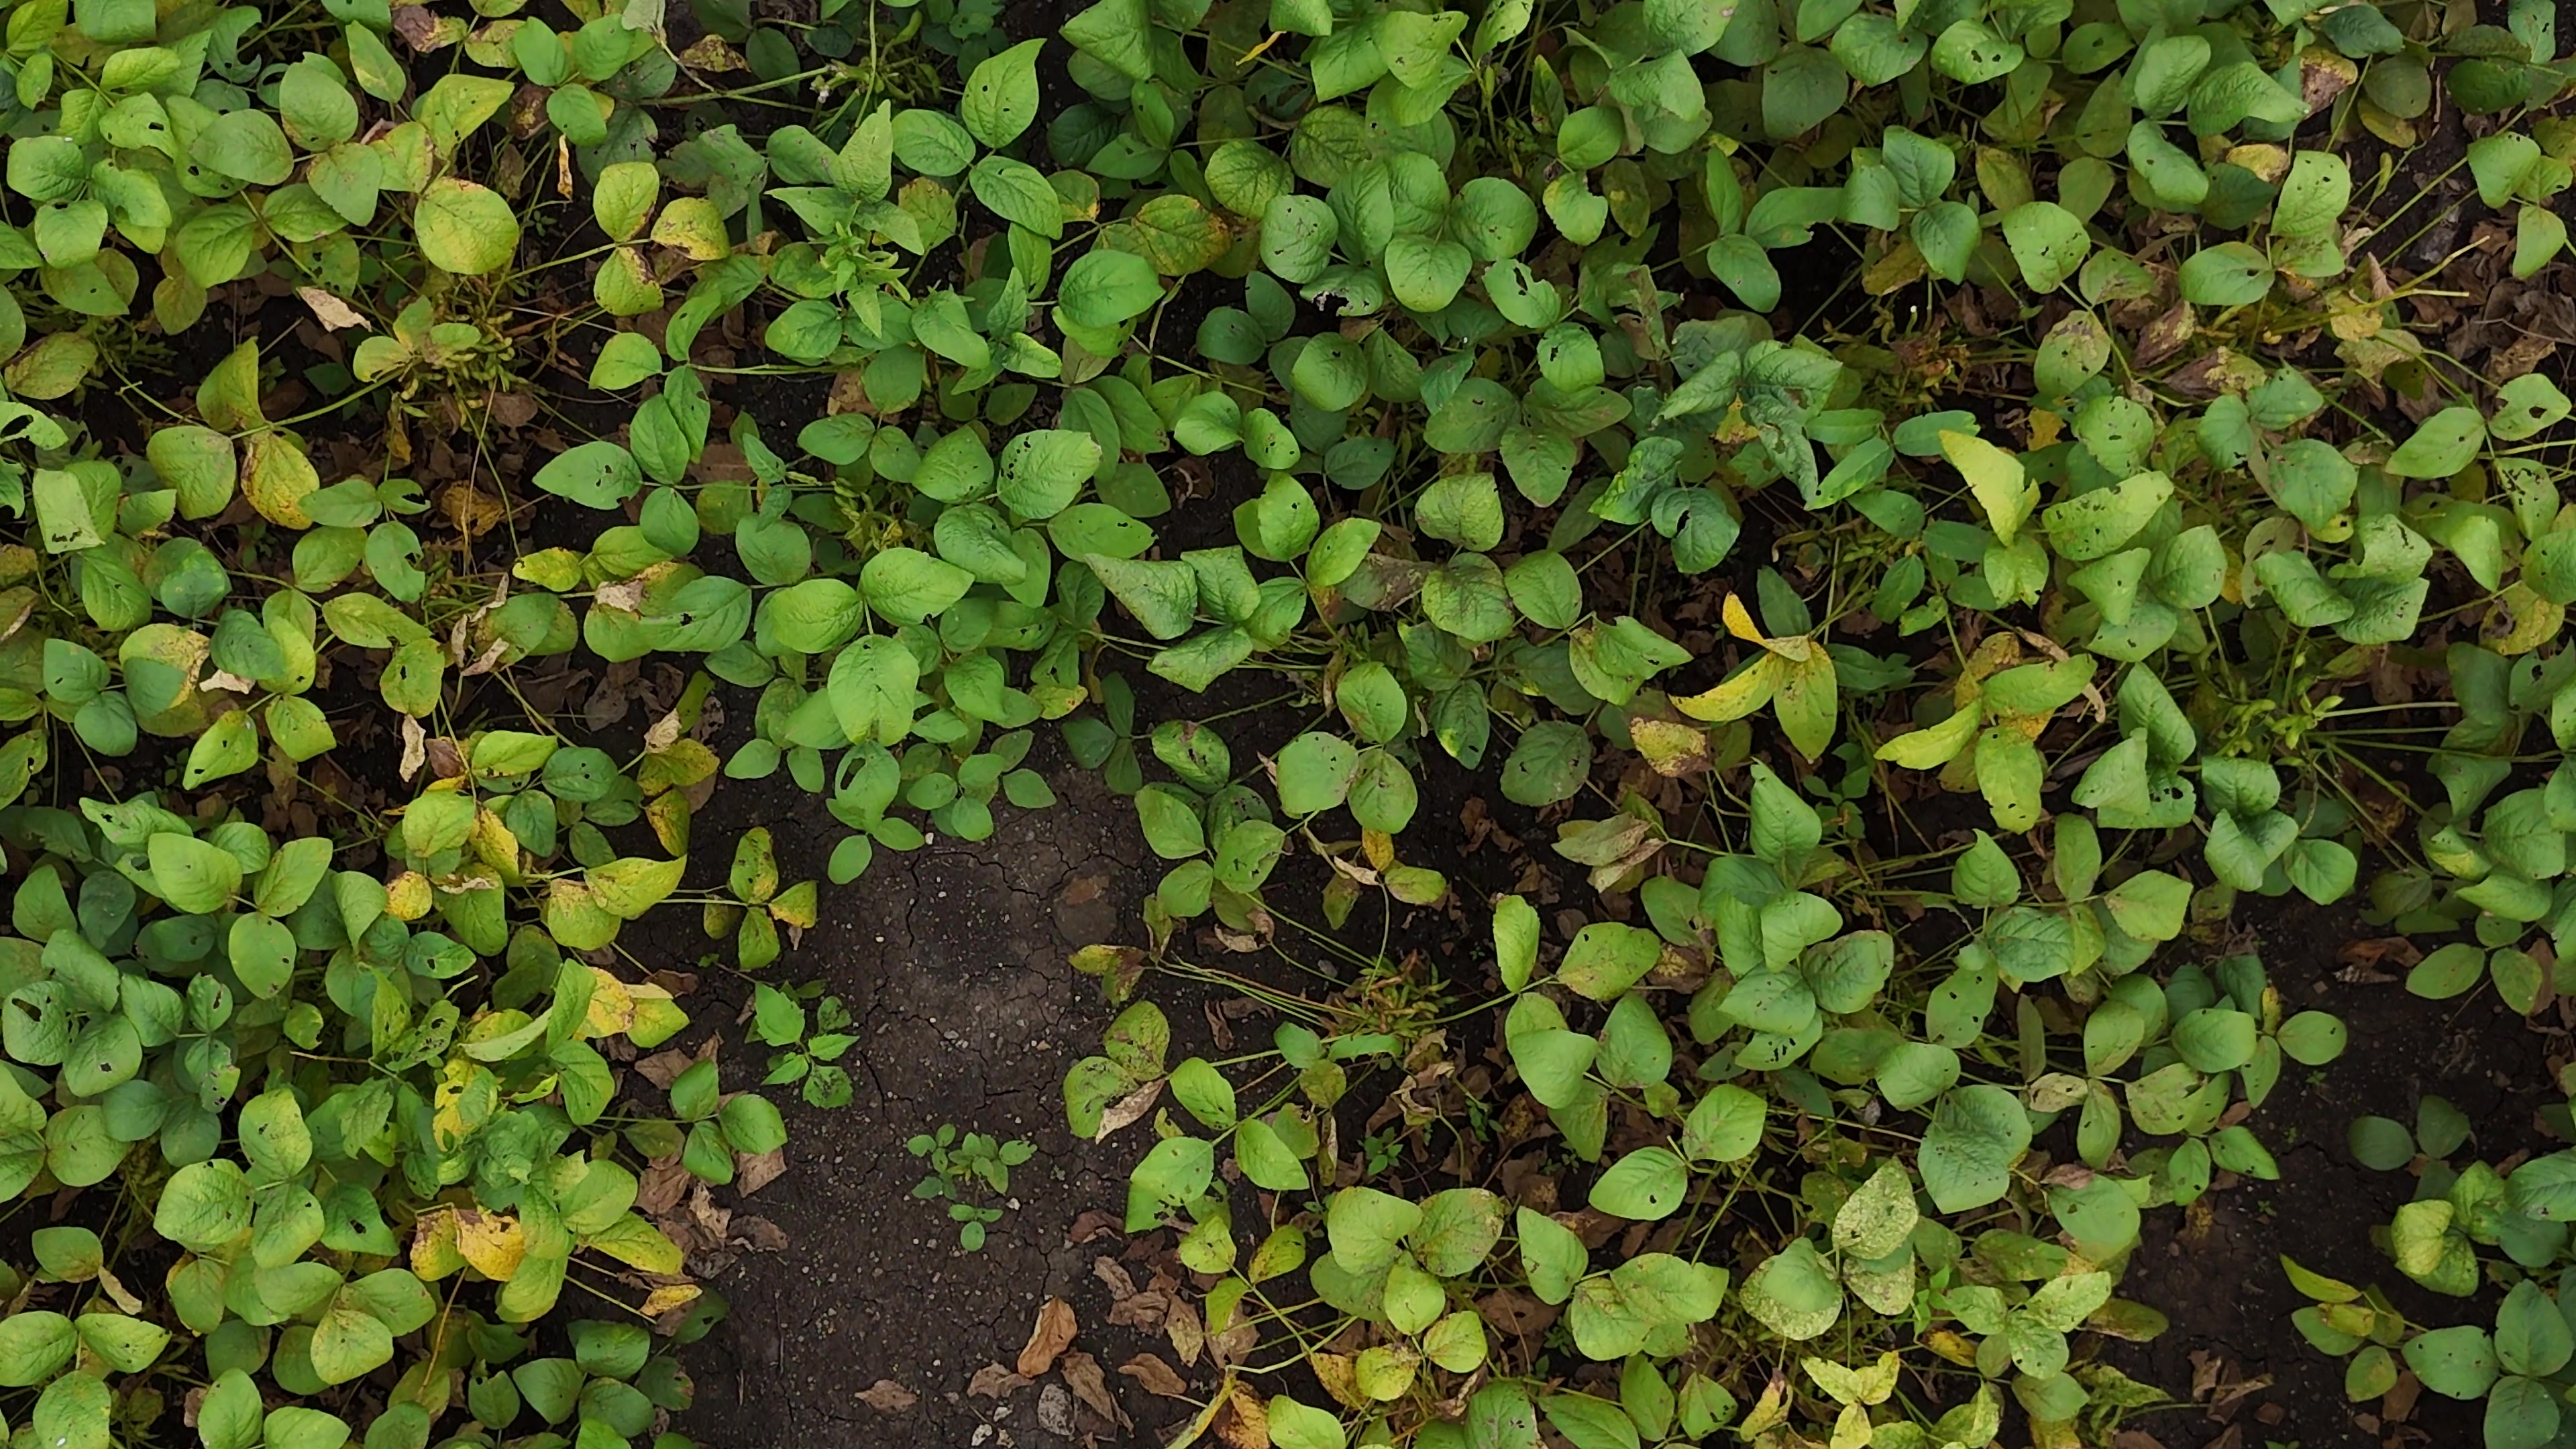
Label: Rust